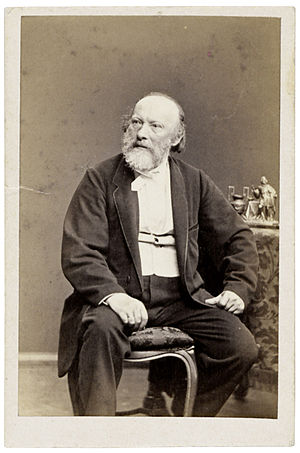
Friedrich Drake
Friedrich Drake.
Johann Friedrich Drake var en tysk billedhugger.